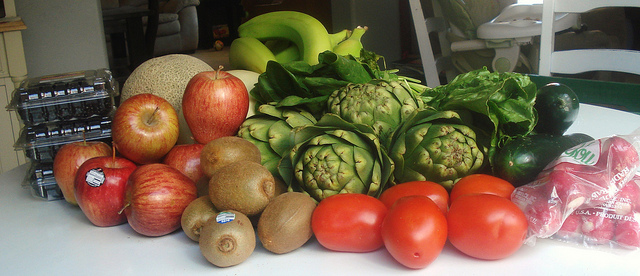
user: Given an image and a question. Answer the question in a short answer. Question: What makes an apple red instead of green? Short Answer:
assistant: ripe